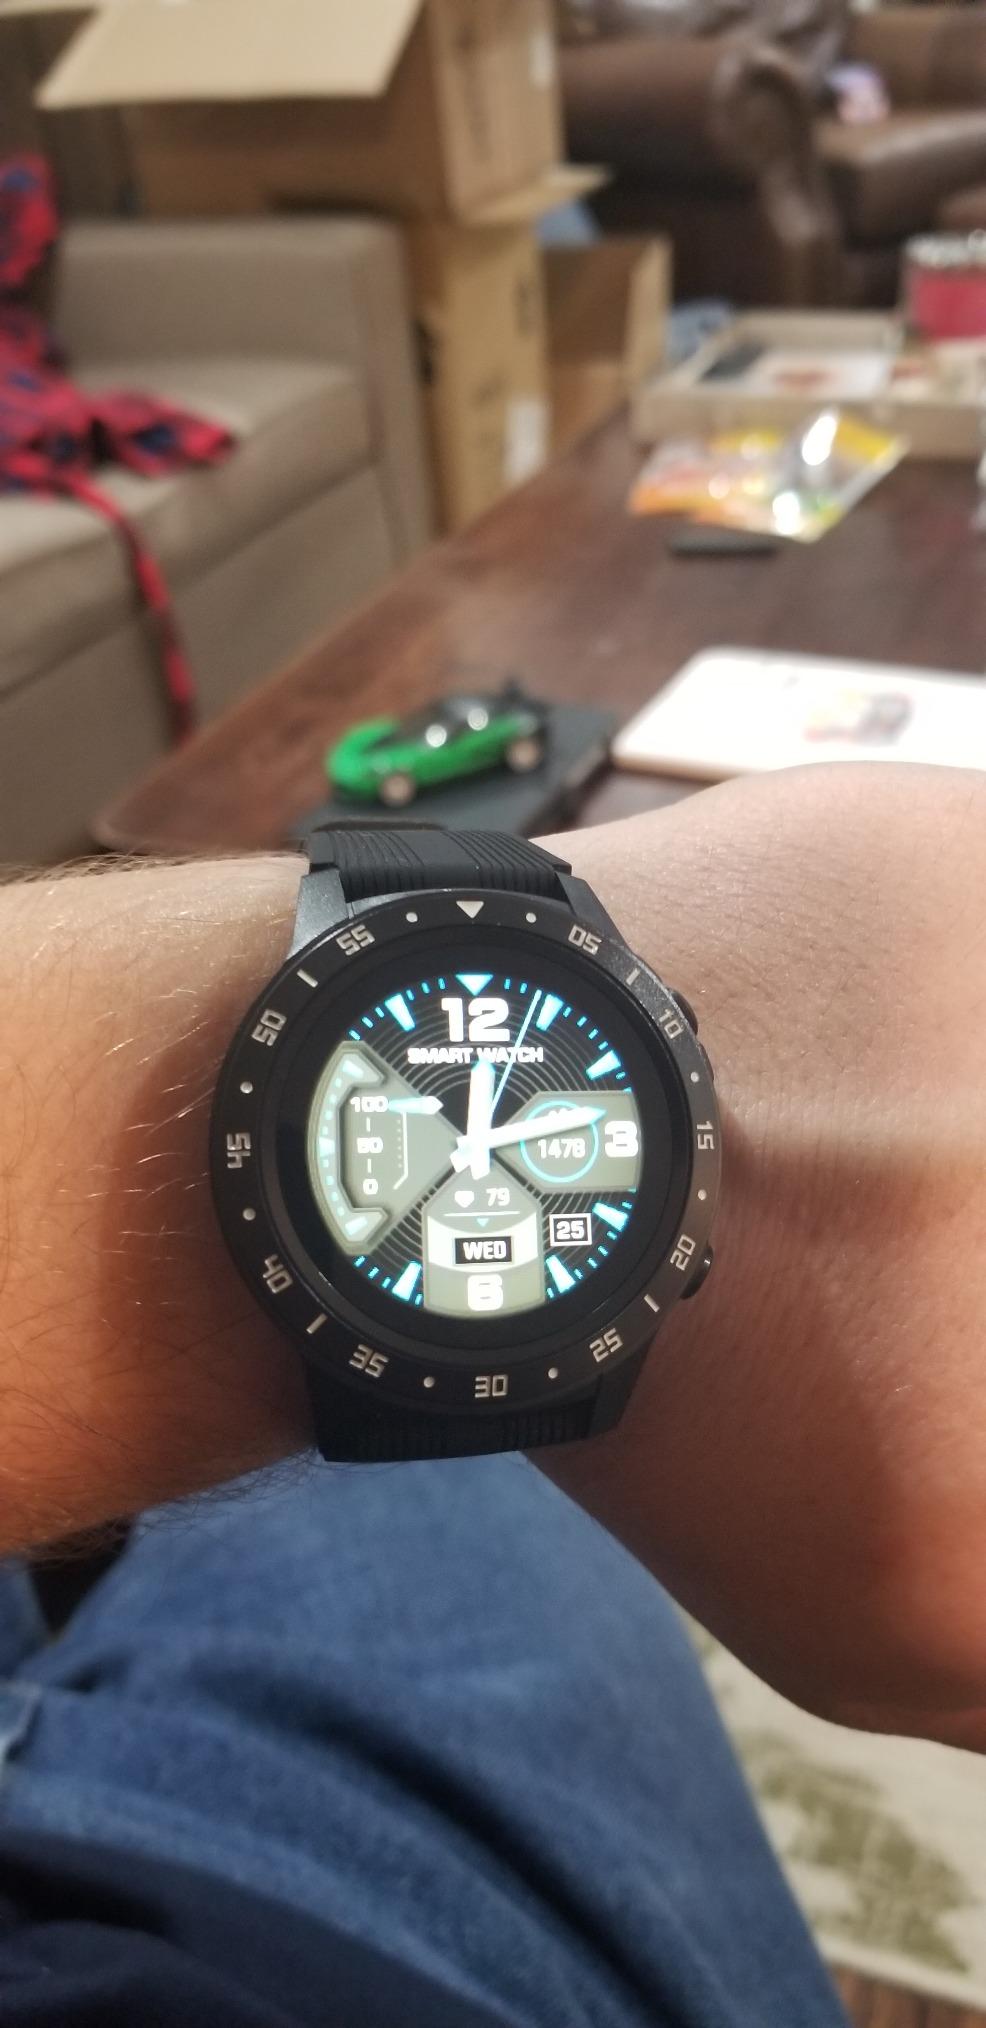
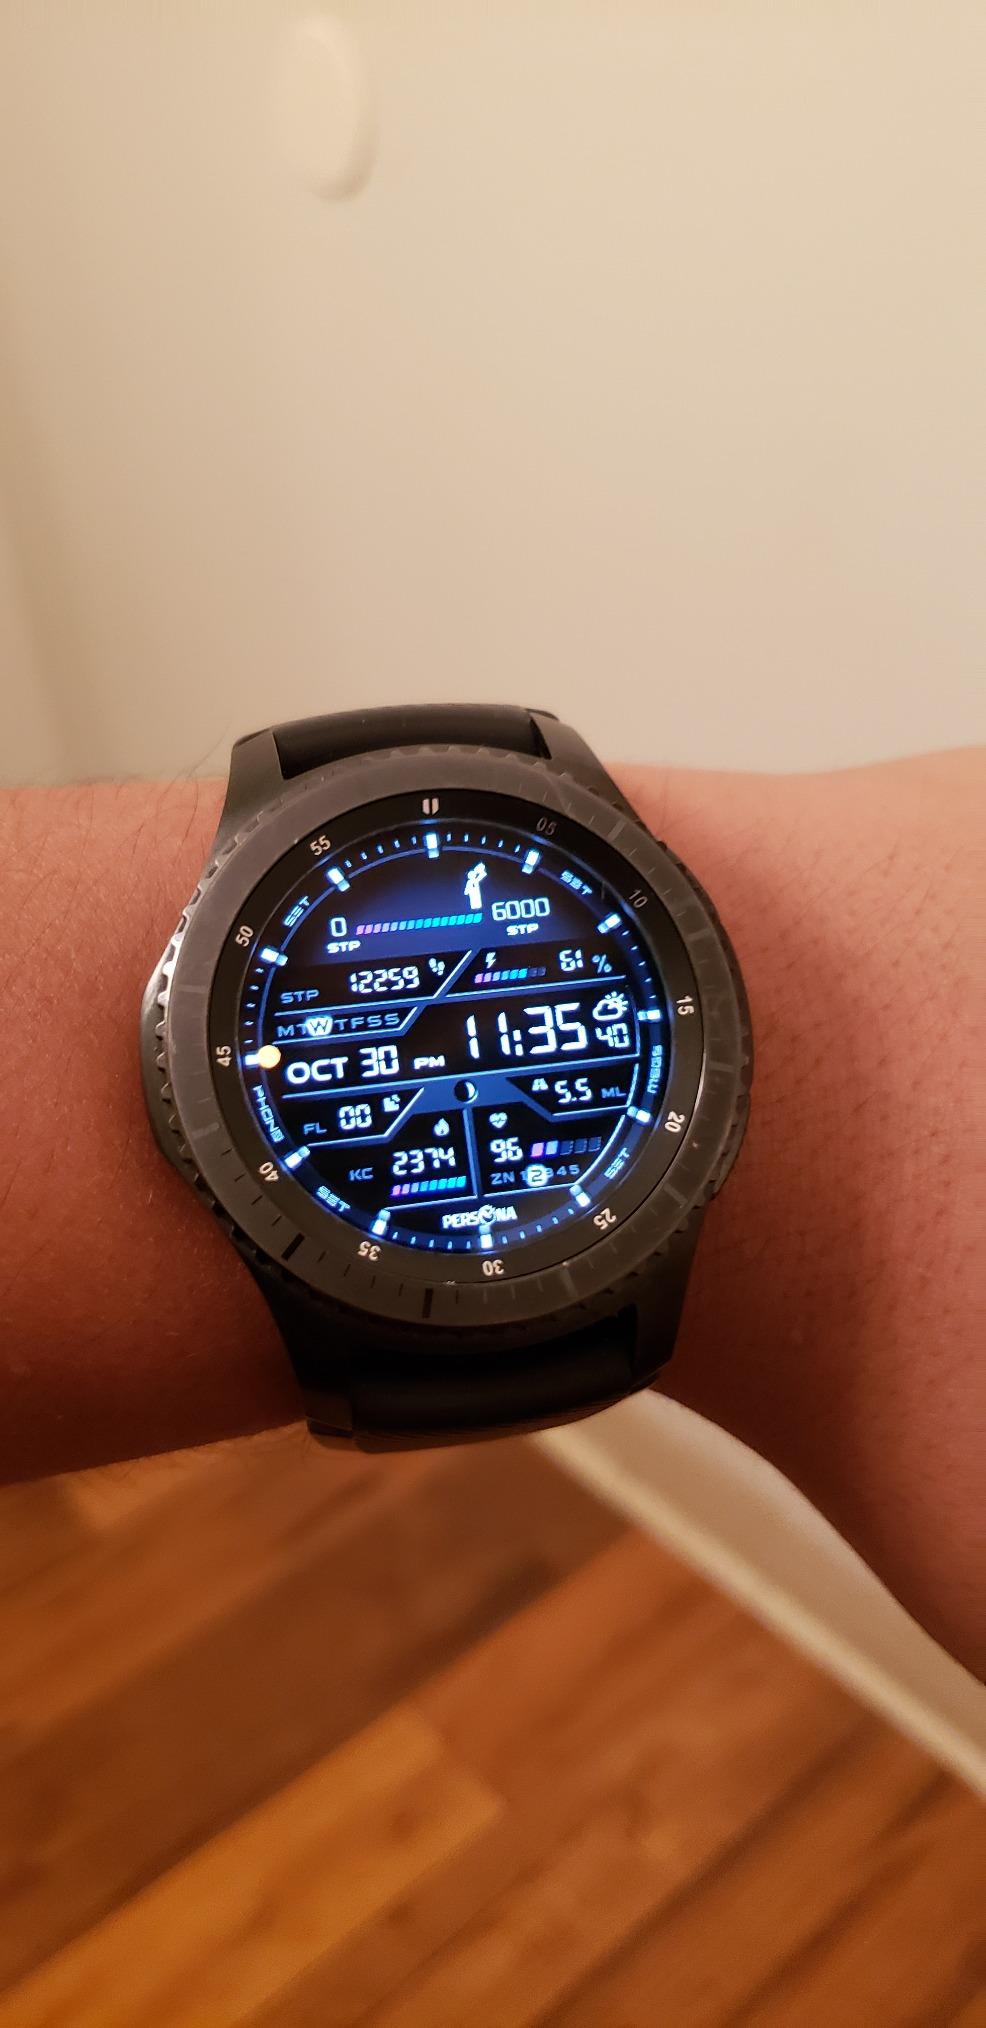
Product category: smartwatch
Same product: no